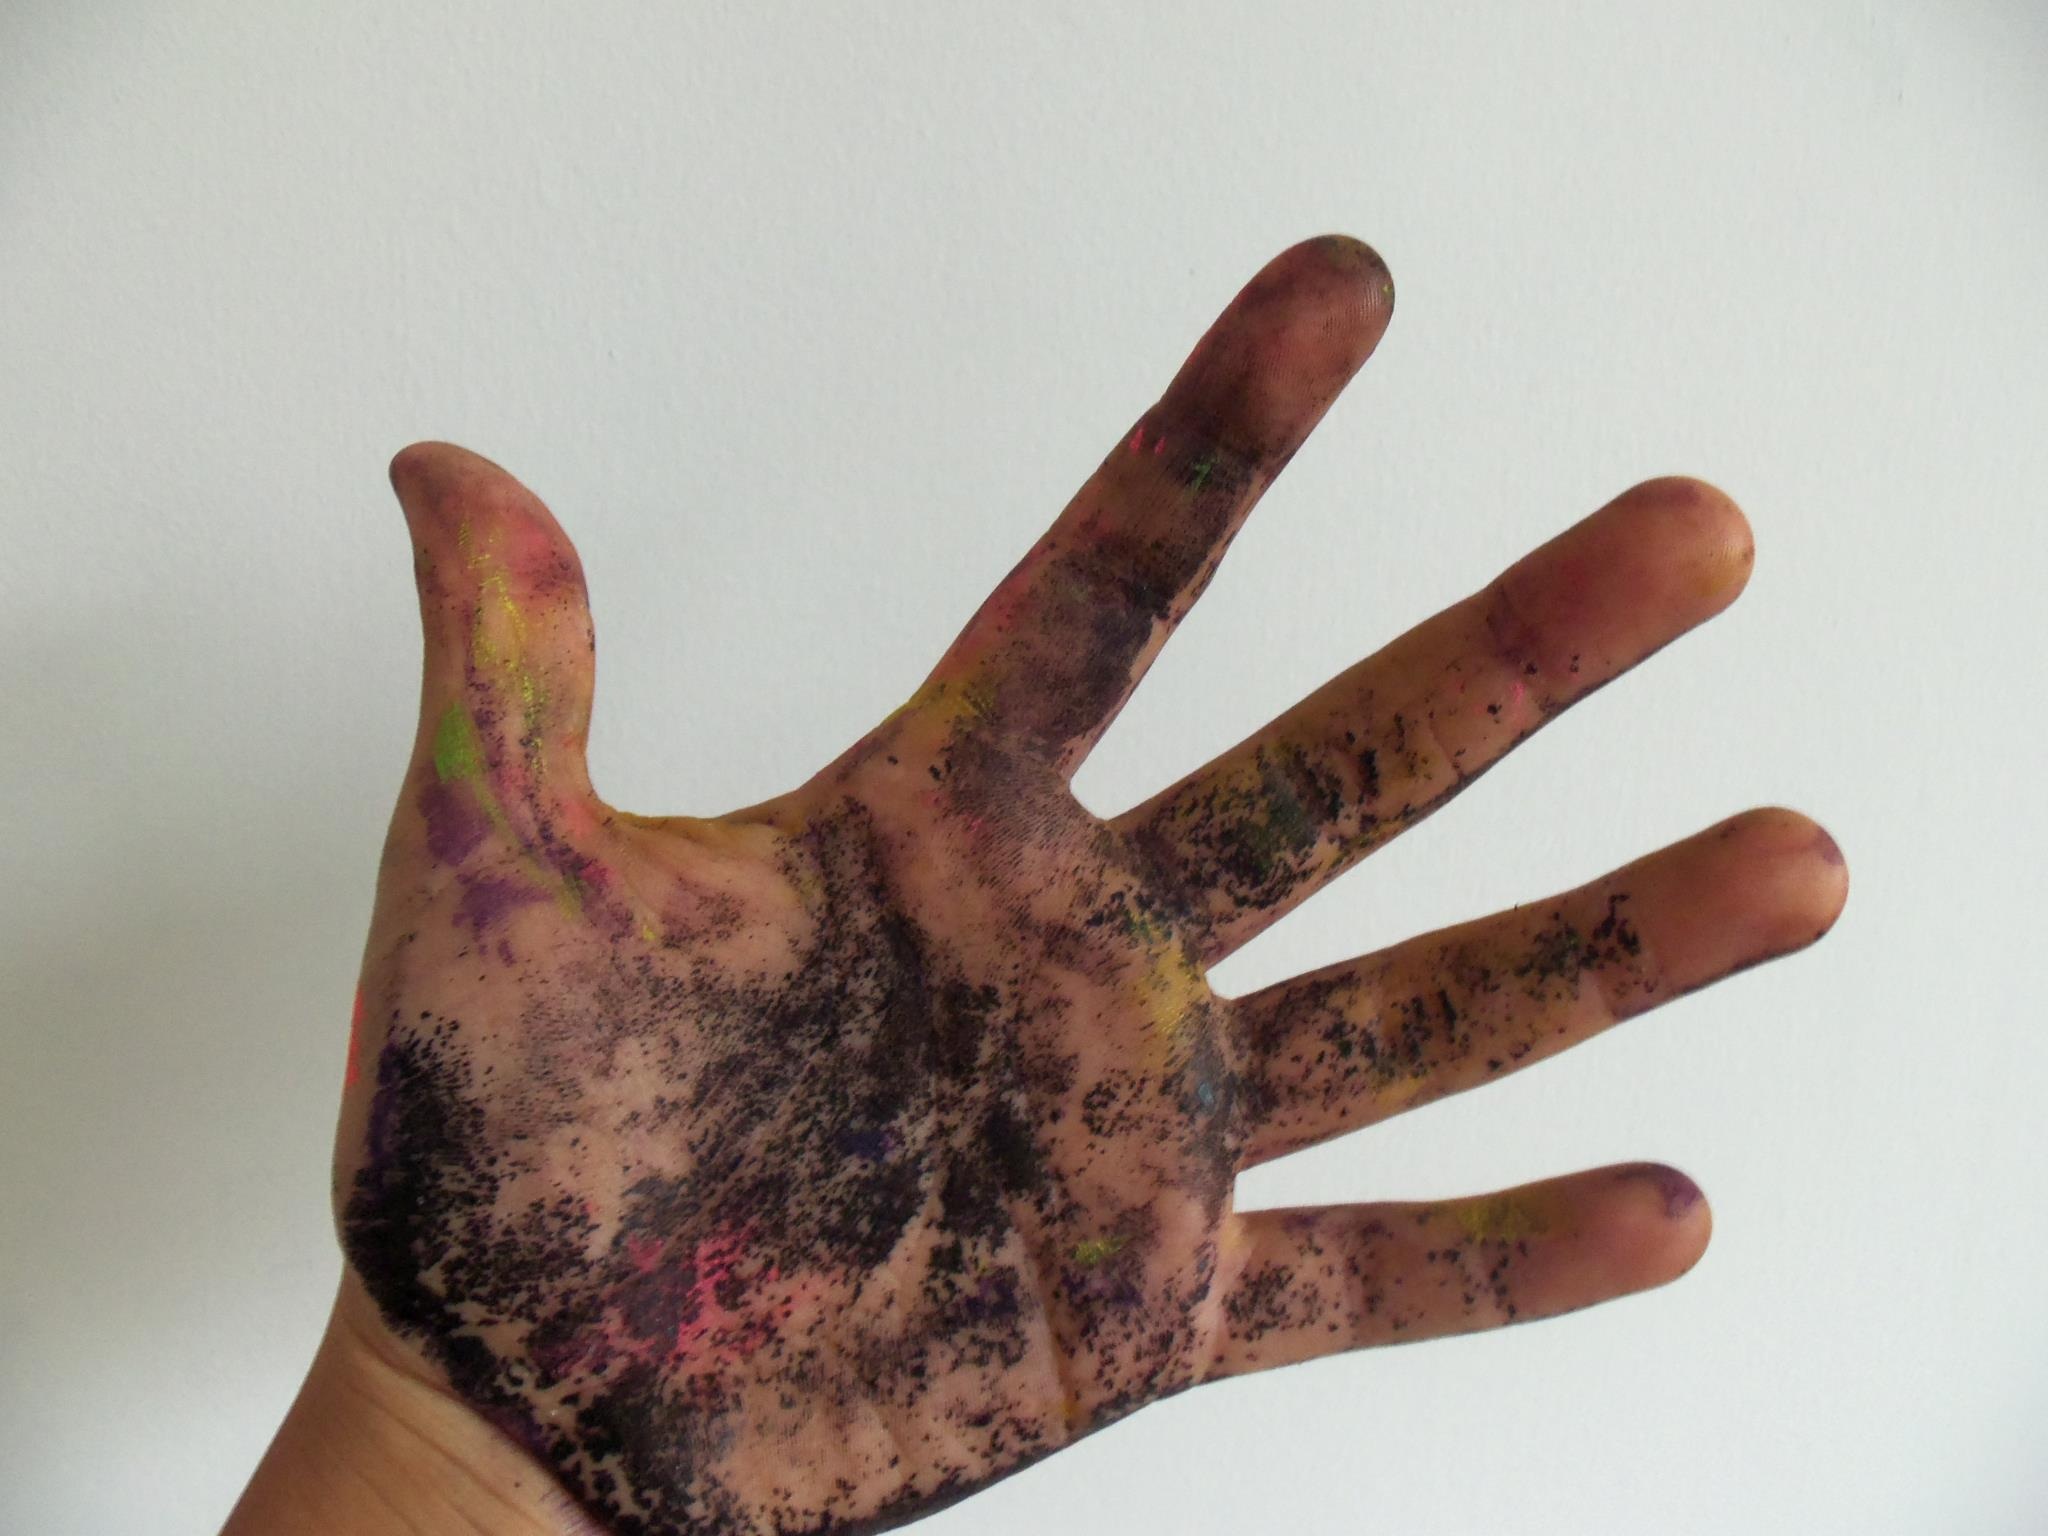
hand, creative, pattern, finger, child, arm, painting, art, colors, design, paints